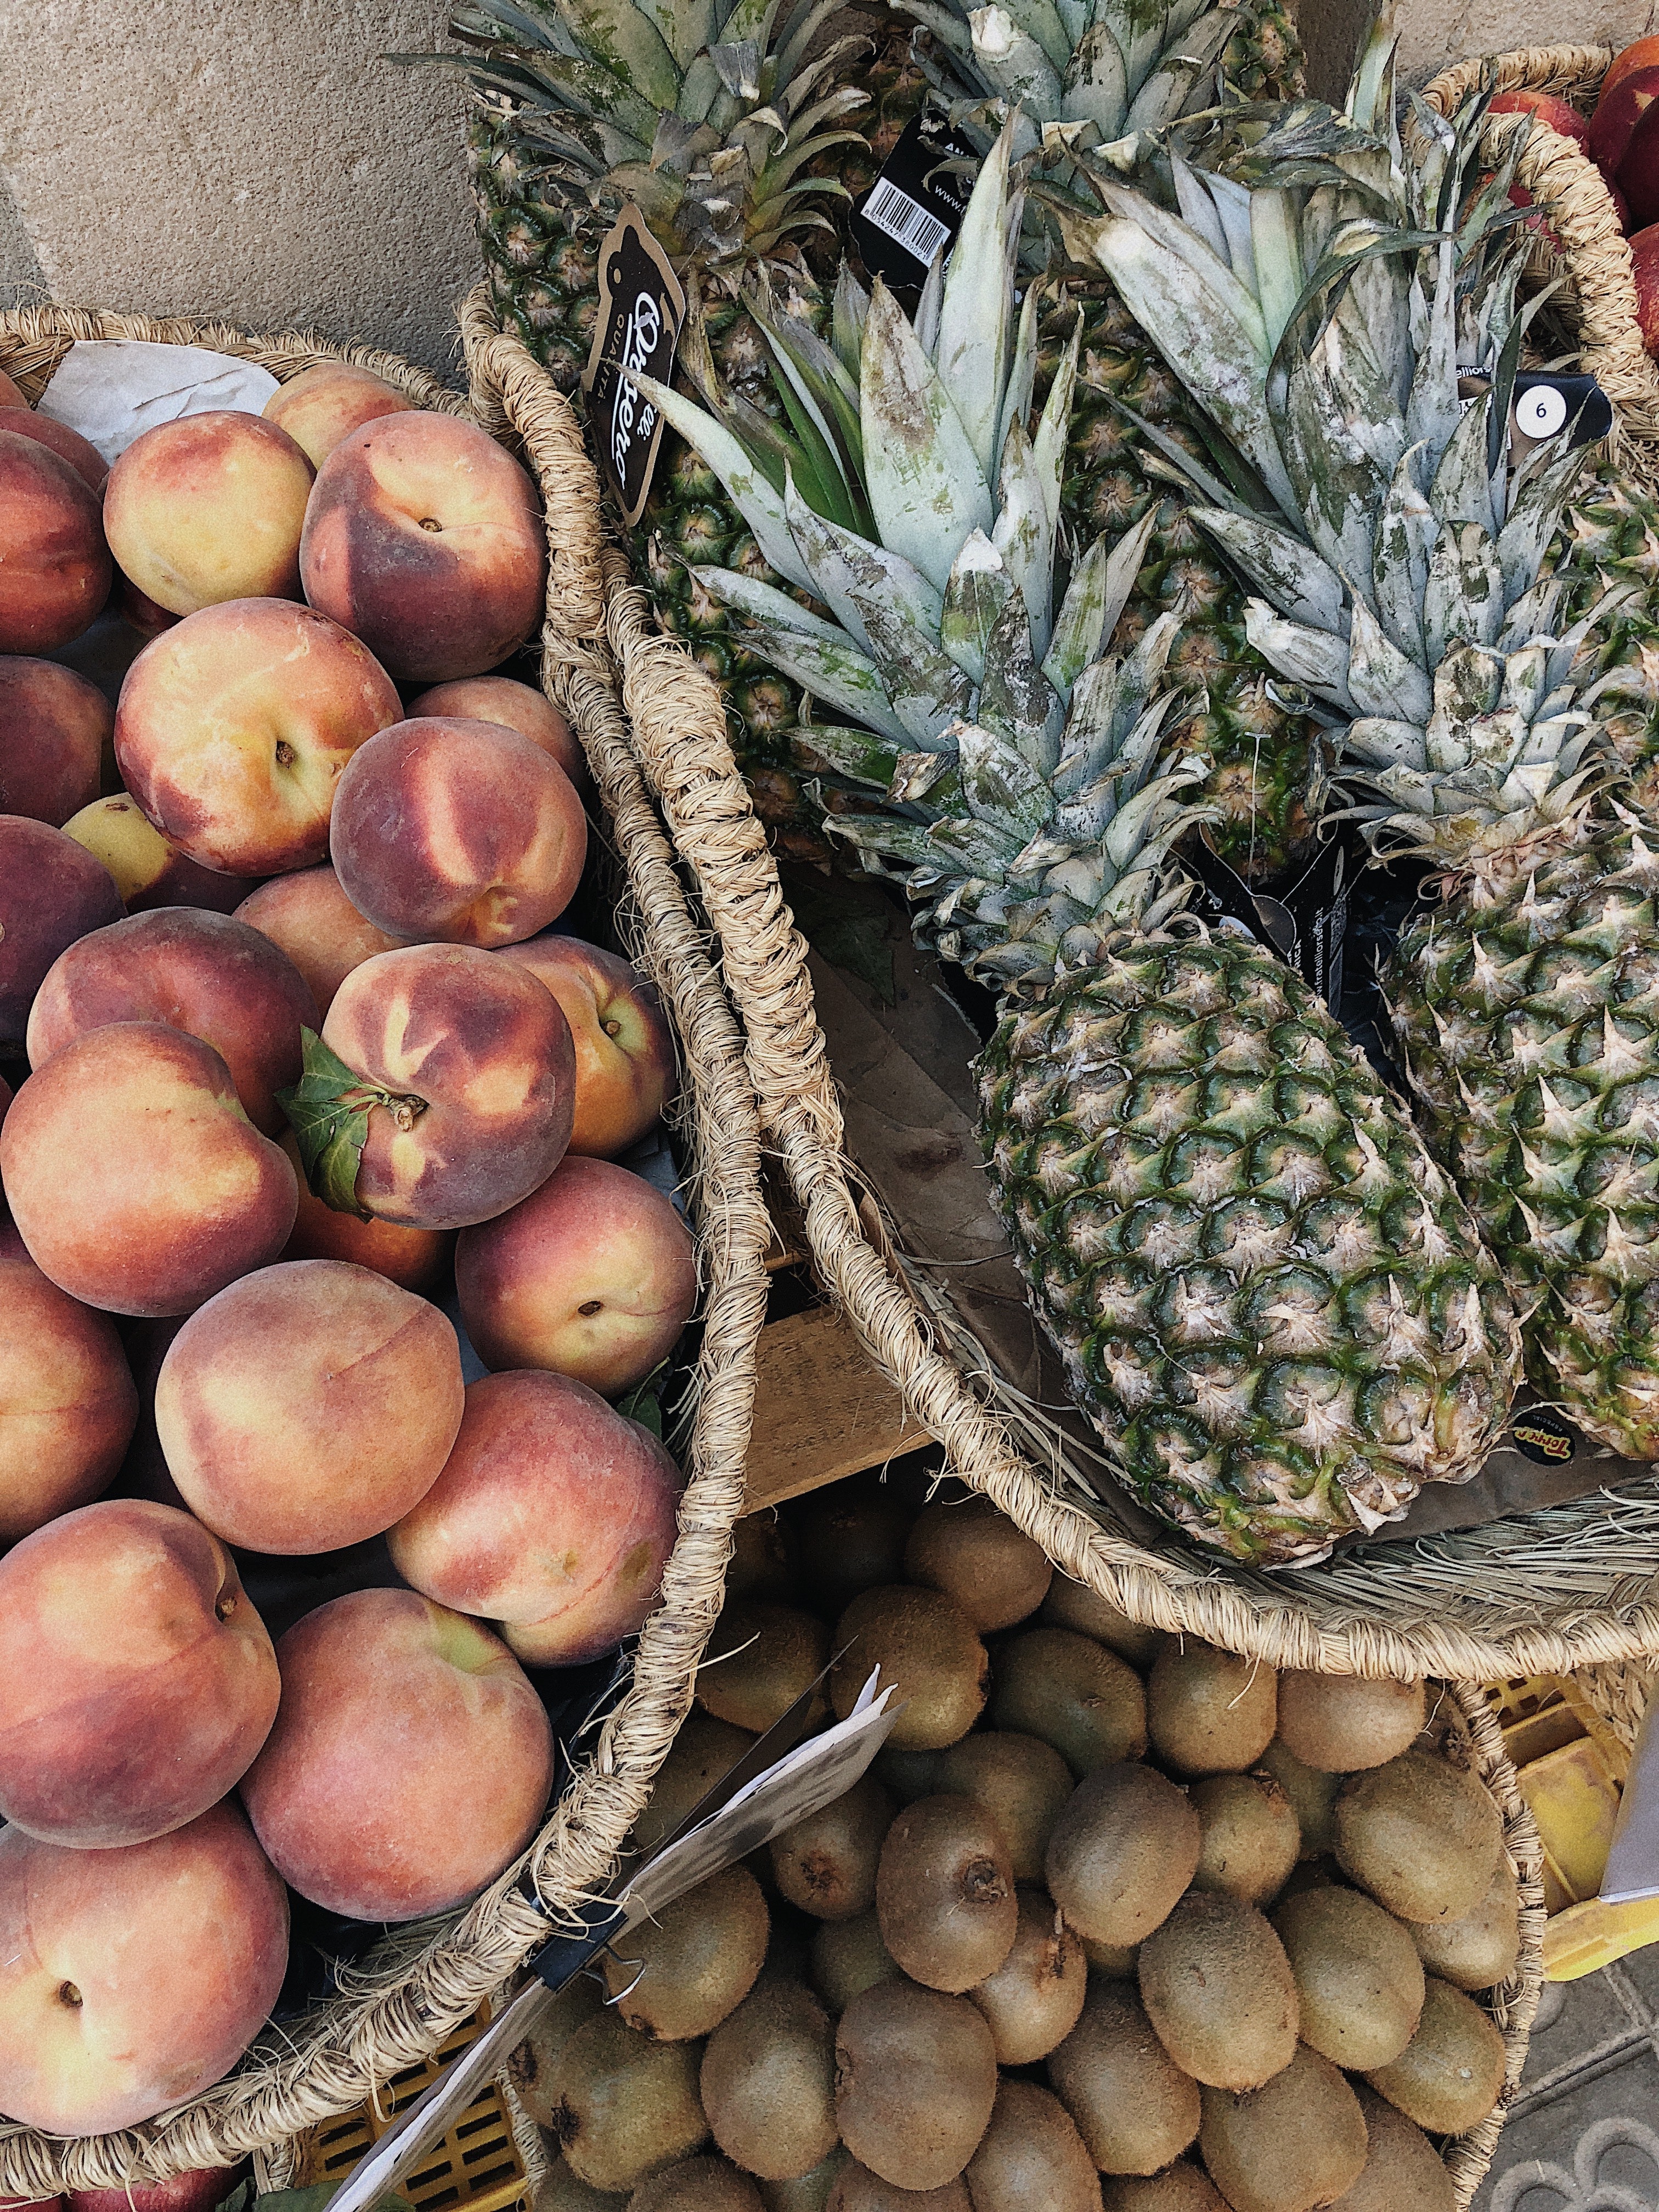
produce, fruit, local food, natural foods, vegetable, food, ananas, pineapple, root vegetable, vegetarian food